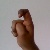
The image shows a hand gesture representing the letter 'X' in Indian Sign Language.